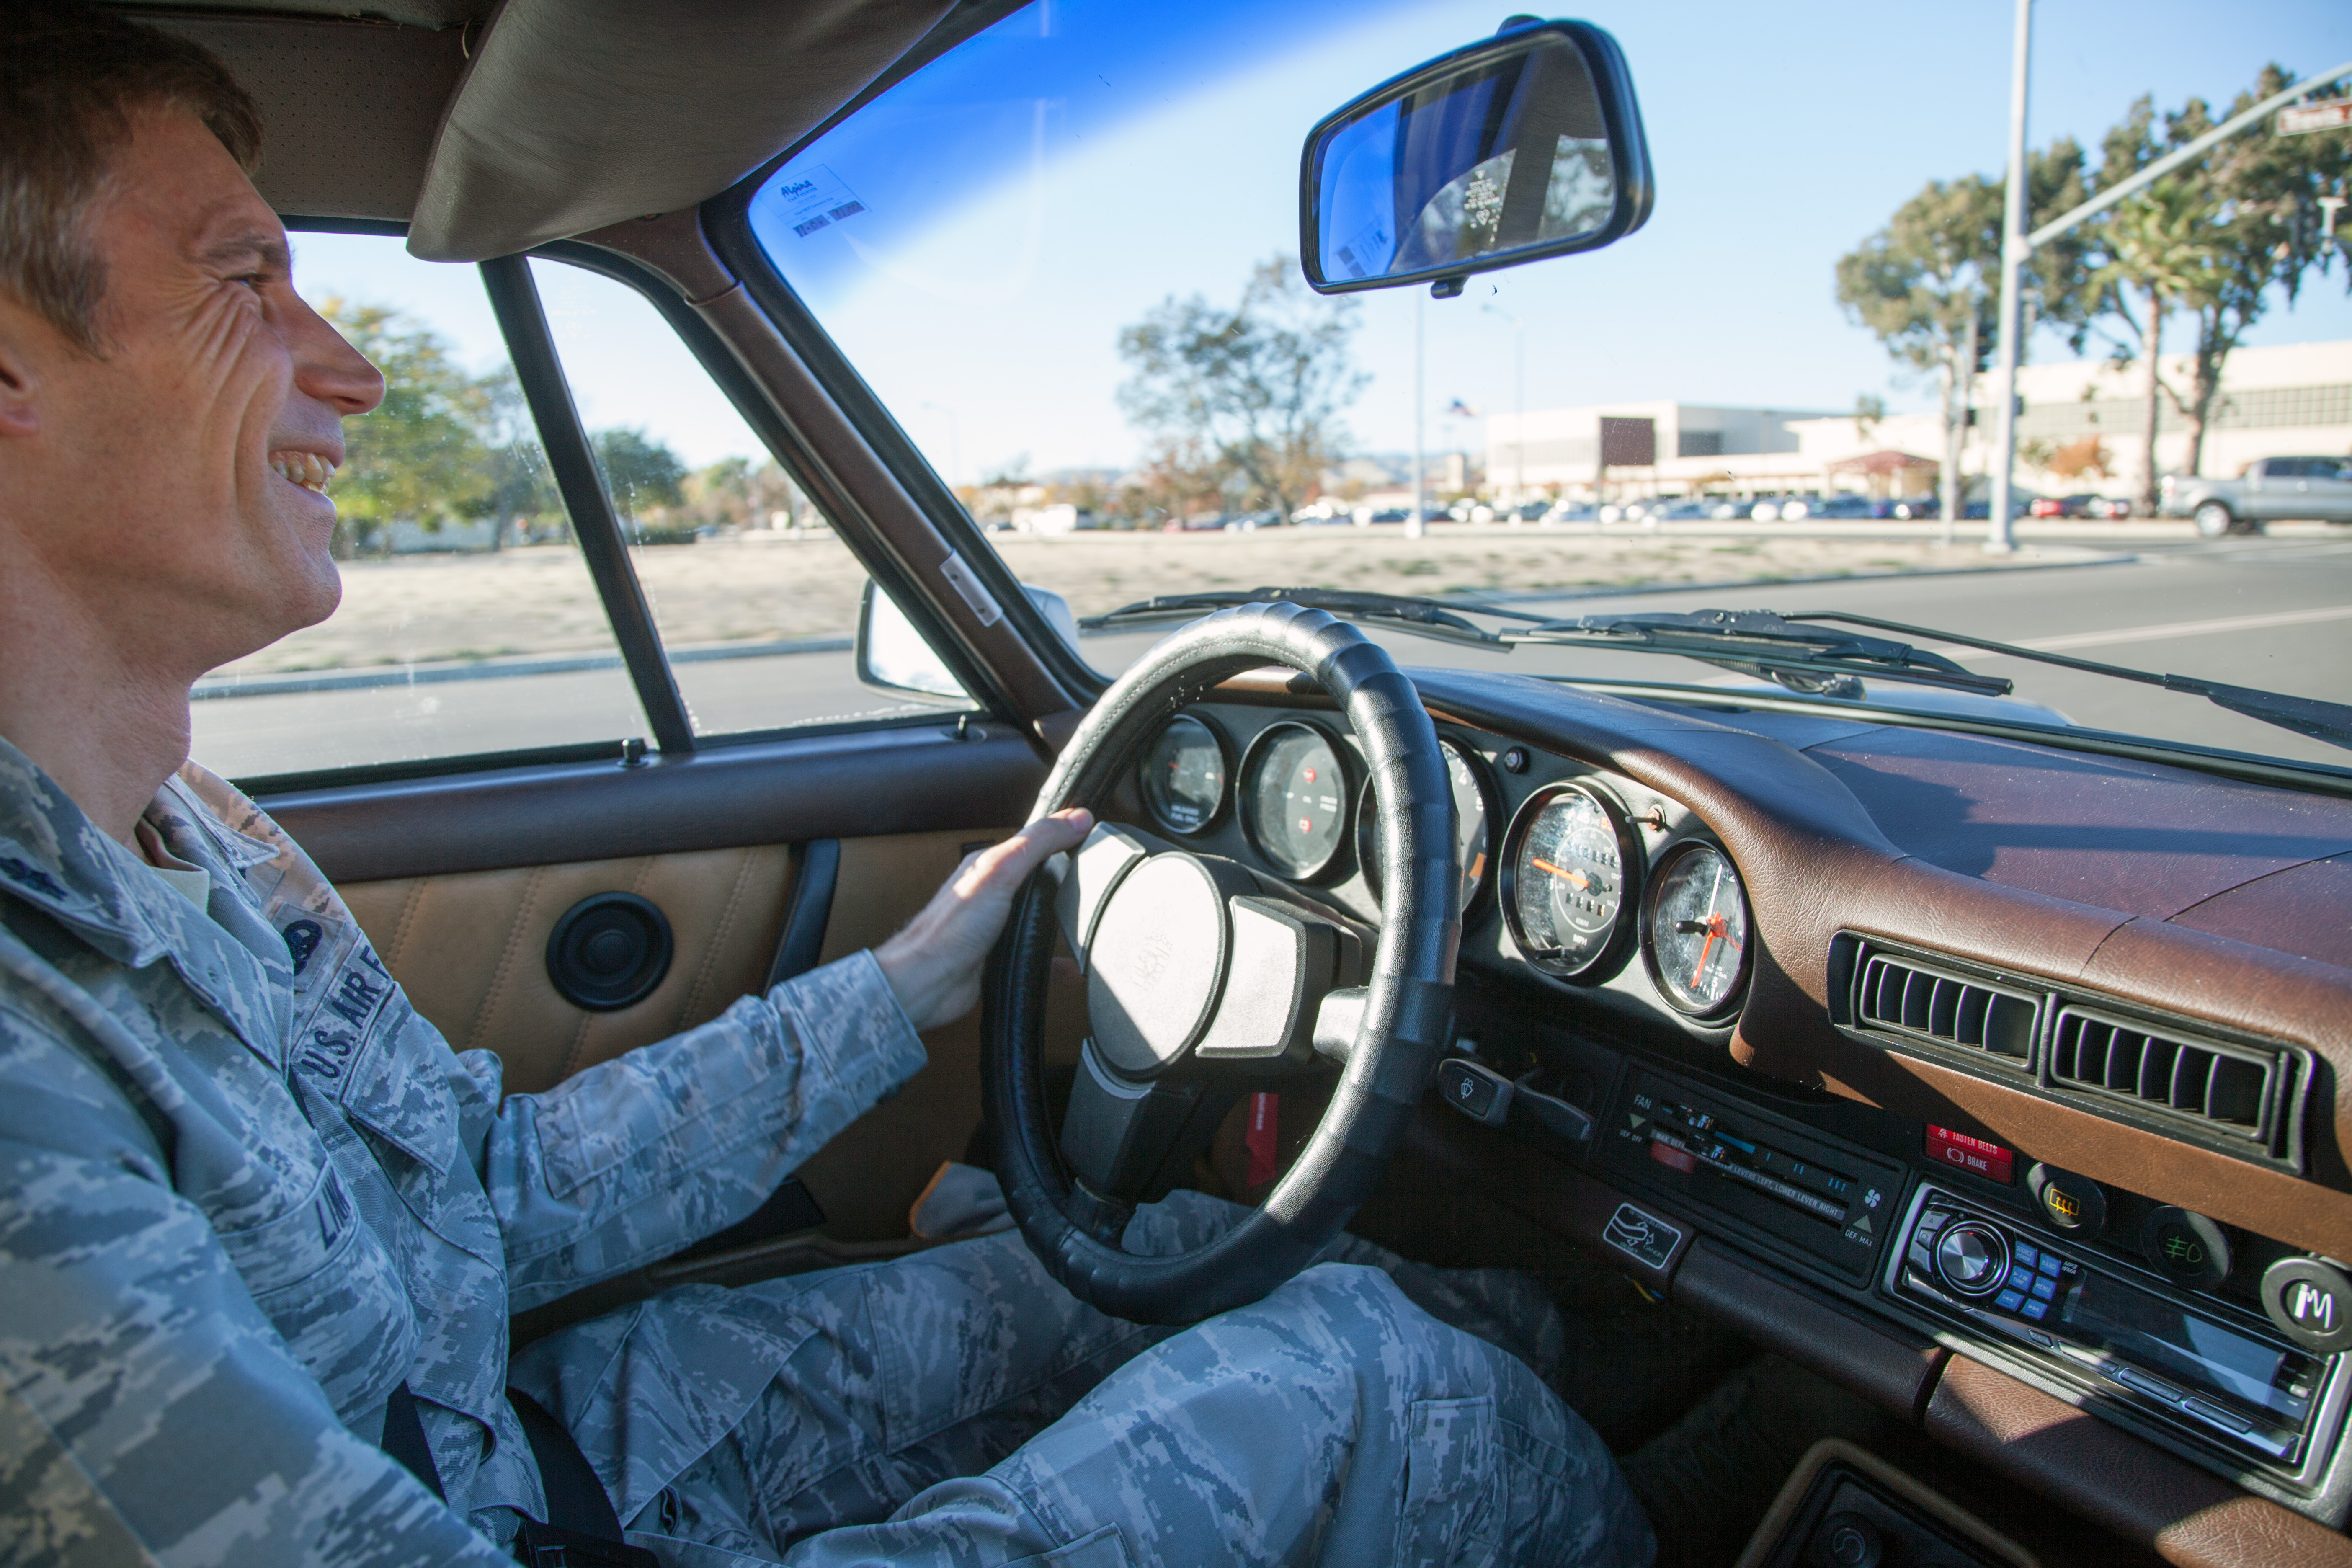
car, driving, vehicle, sports car, motor vehicle, supercar, 911, german, convertible, porsche, madeinwesterngermany, city car, land vehicle, automobile make, automotive exterior, automotive design, luxury vehicle